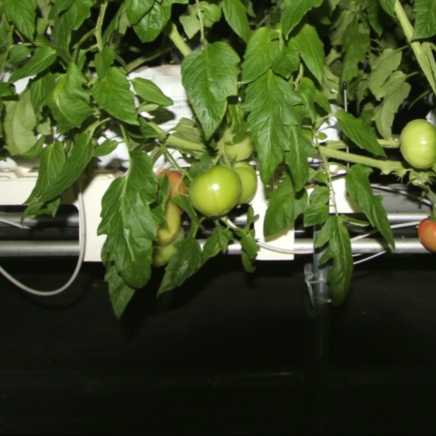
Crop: tomato